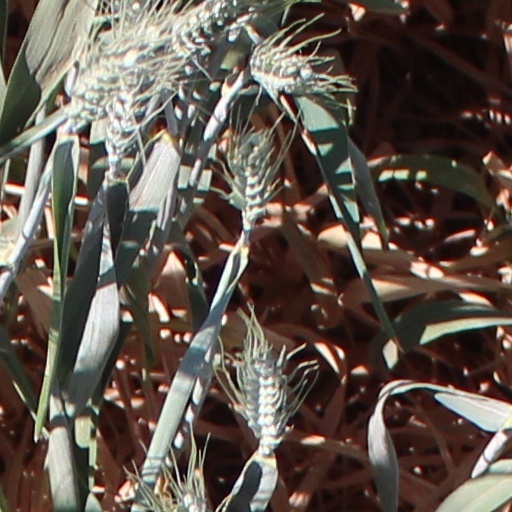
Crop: wheat